Vitaly Parkhimovich

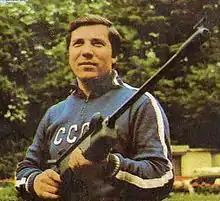
Parkhimovich c. 1972

Vitaly Mikhailovich Parkhimovich (17 June 1943 – 15 January 1995) was a Soviet rifle shooter. He competed at the 1968 and 1972 Summer Olympics, and won a bronze medal in the three positions event in 1968.